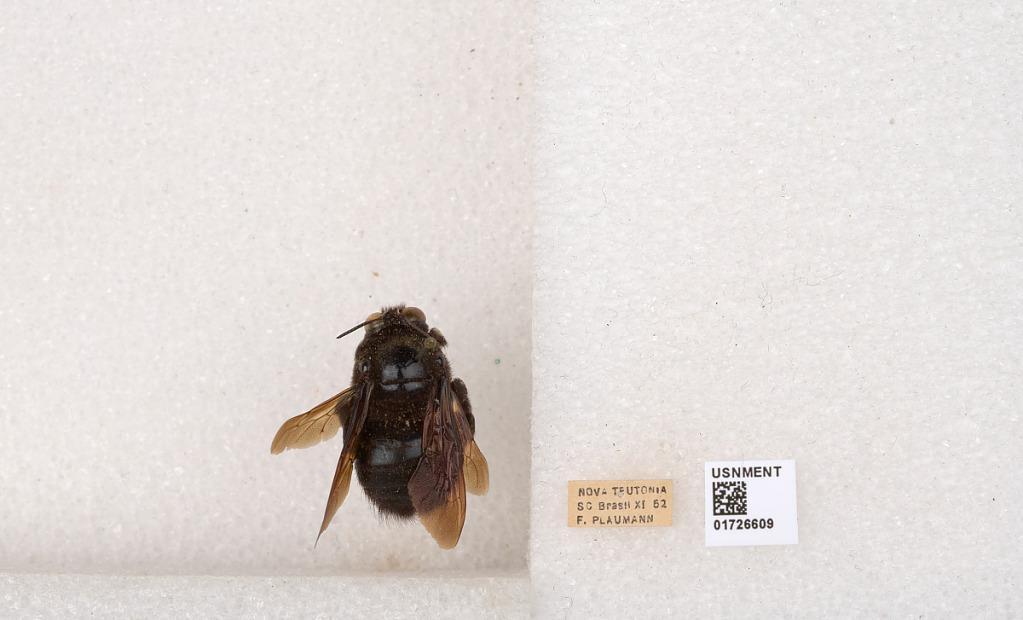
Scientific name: Xylocopa (Xylocopsis) funesta Maidl
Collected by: F. Plaumann
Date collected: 1952-11-1
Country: Brazil
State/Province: Santa Catarina
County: Seara
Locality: Nov-Teutonia